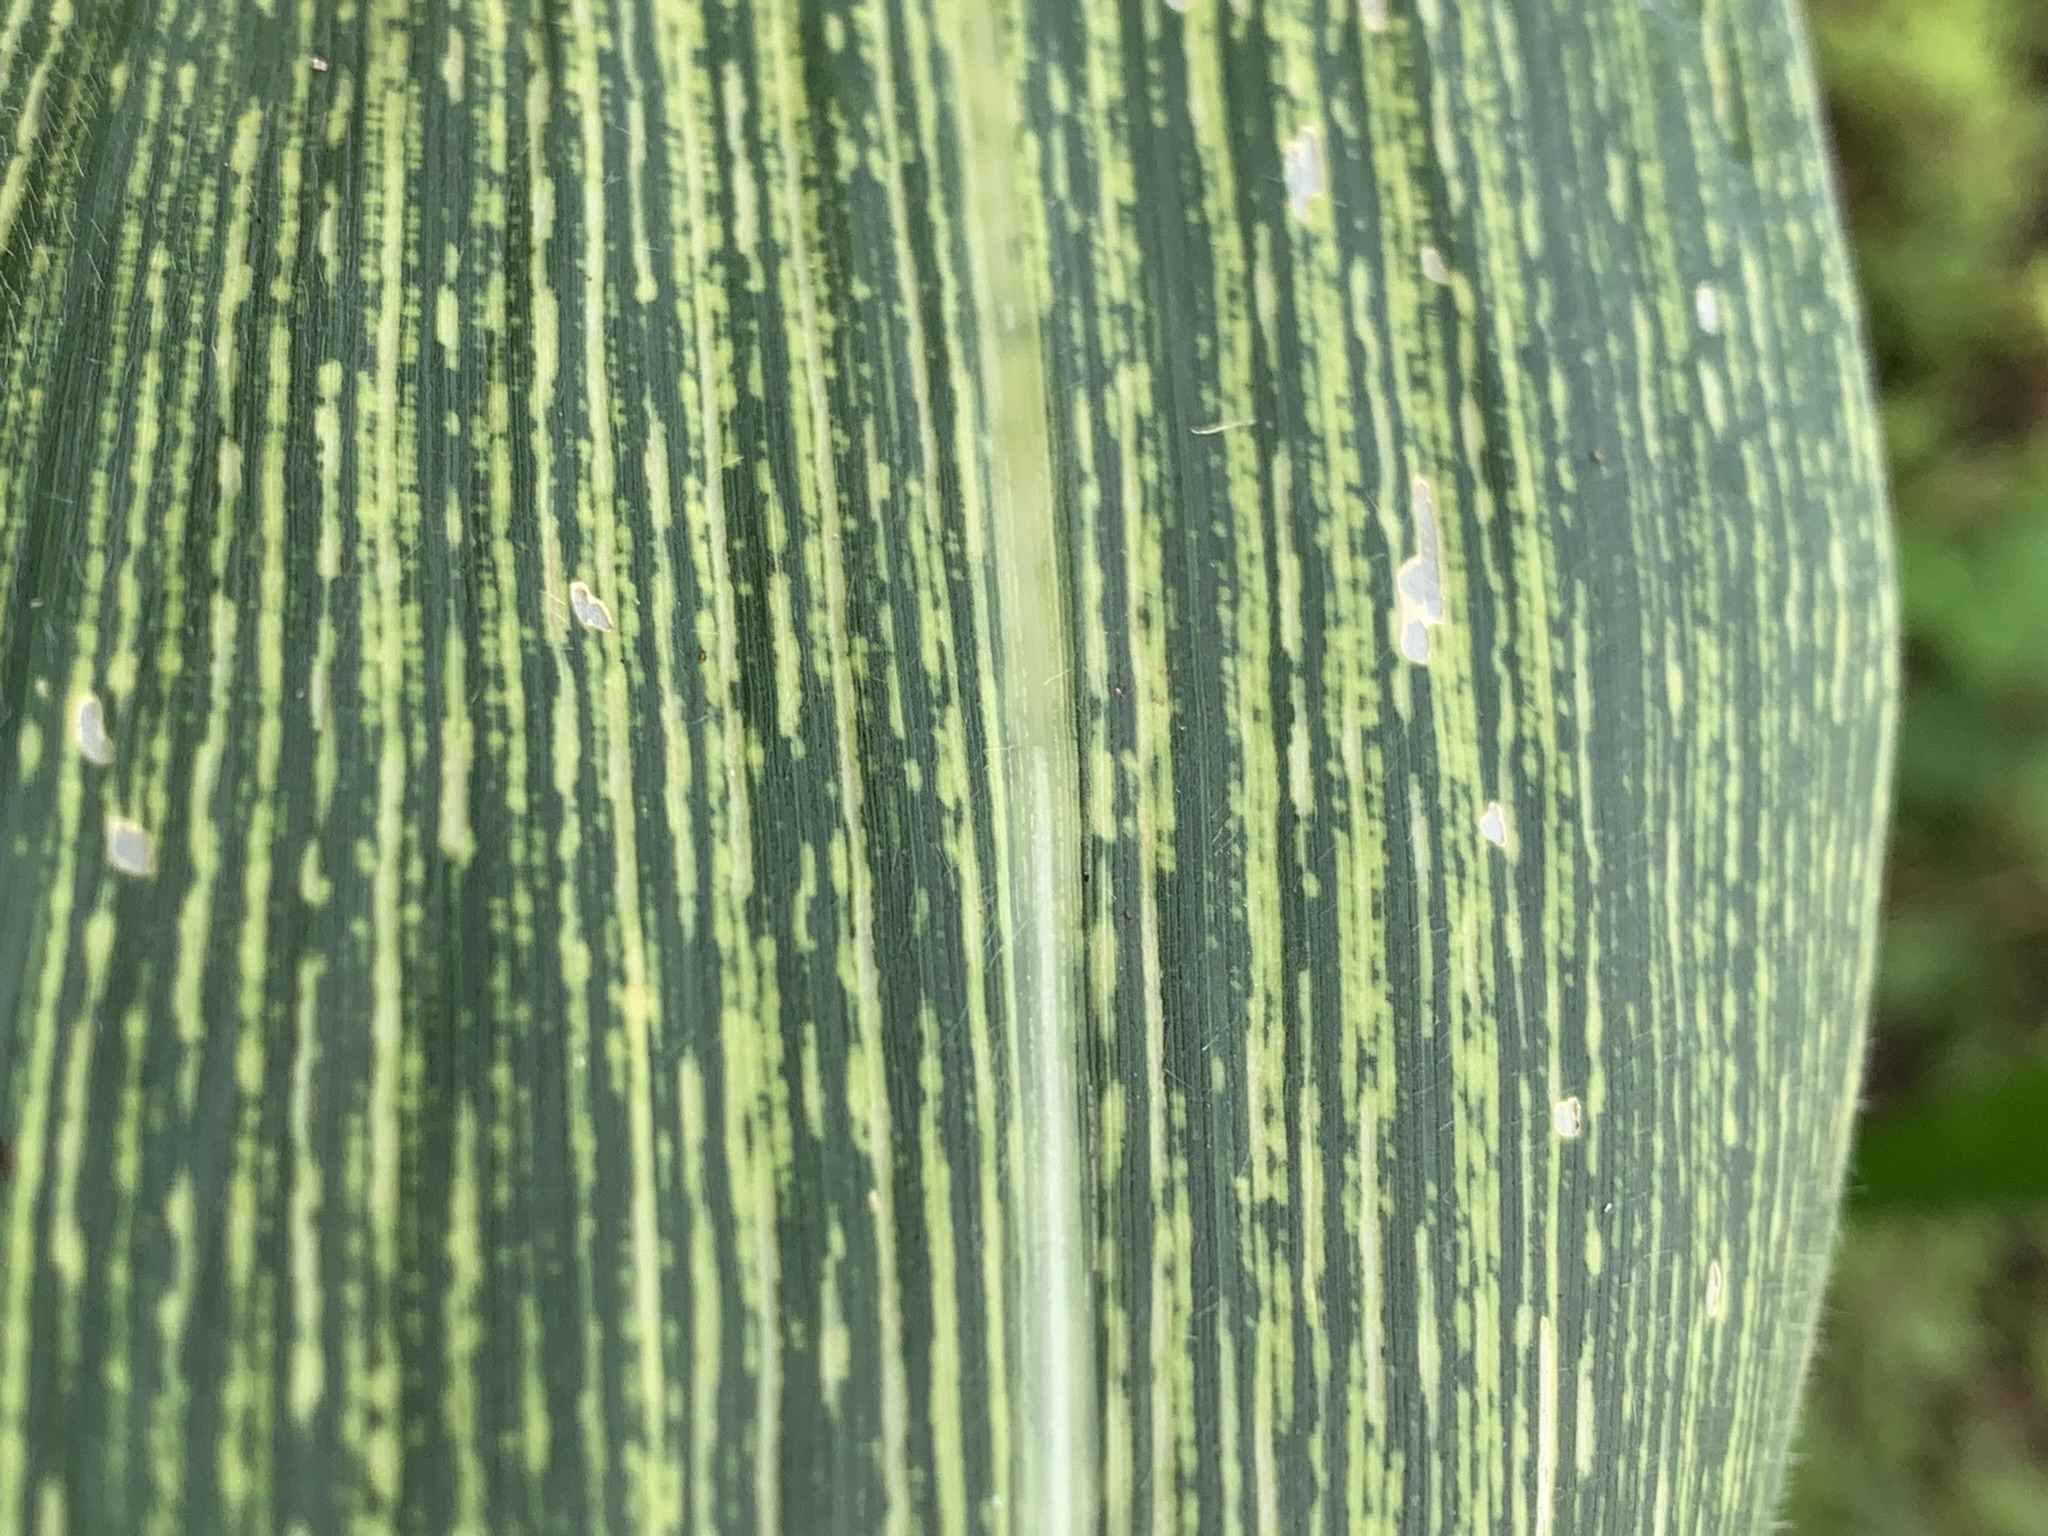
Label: MSV